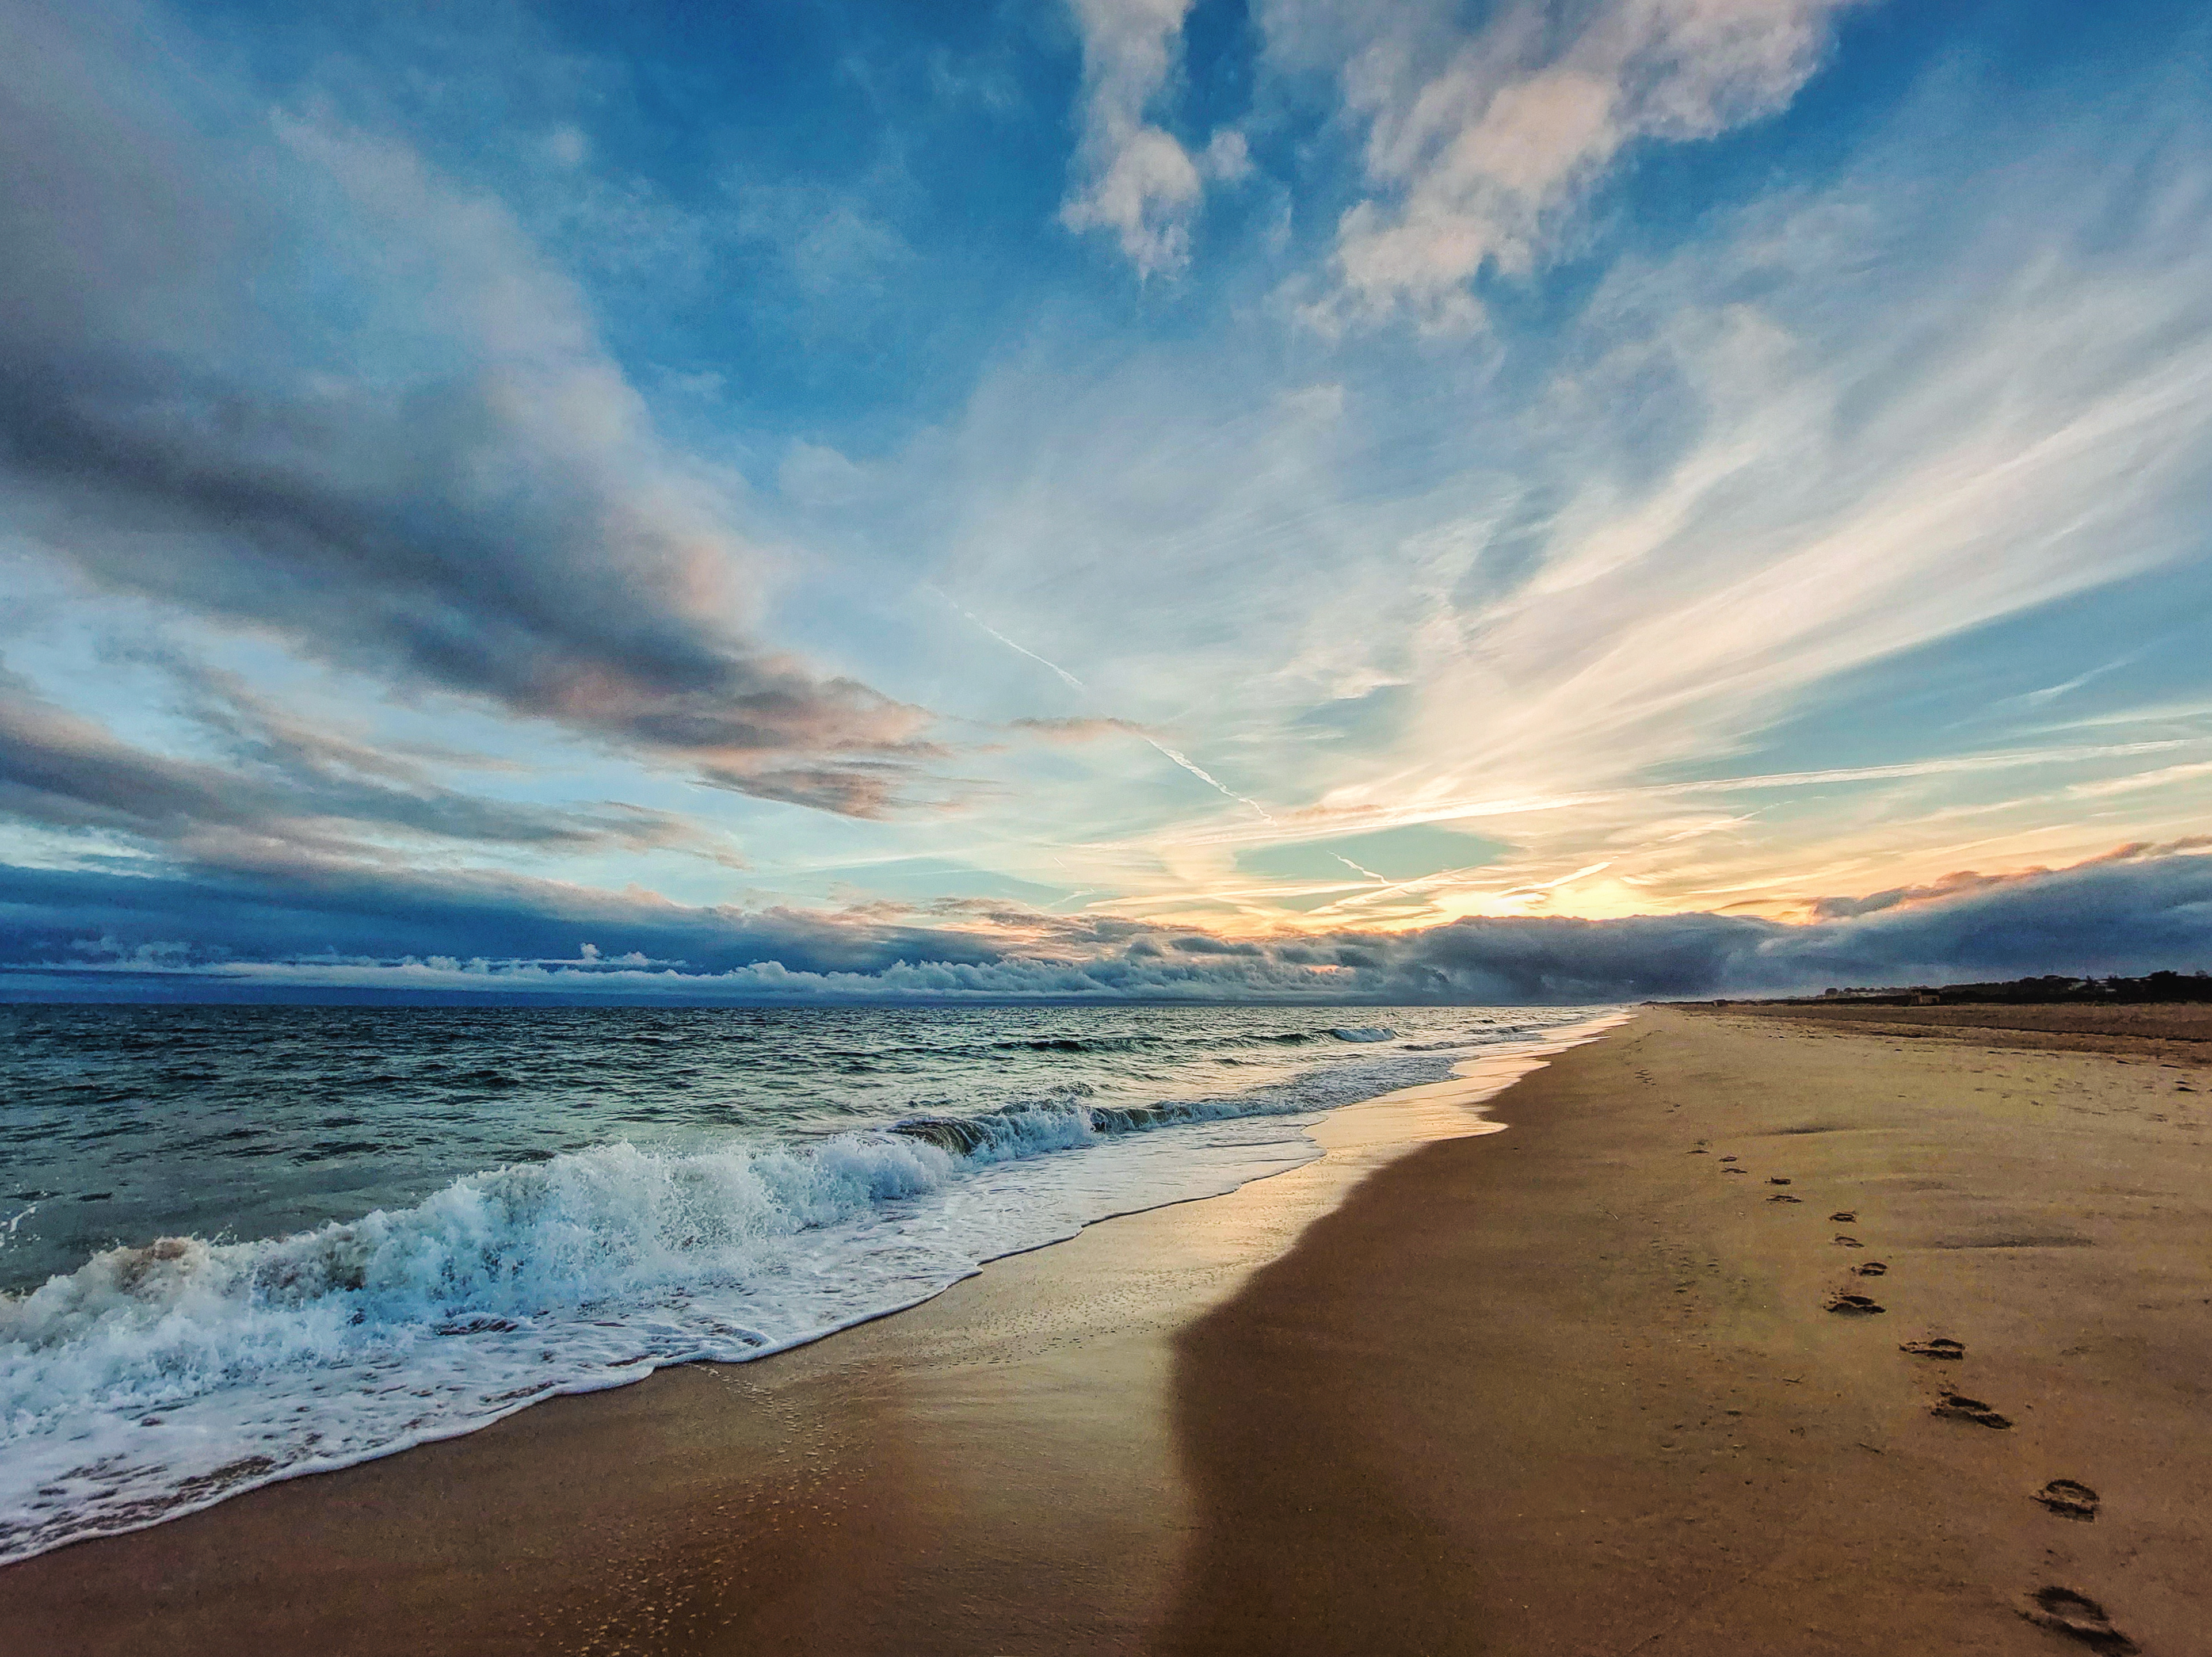
sea, beach, cloud, water, sky, atmosphere, natural landscape, afterglow, sunlight, coastal and oceanic landforms, dusk, landscape, cumulus, horizon, sunset, sunrise, tree, waterway, wind wave, calm, headland, sand, dawn, wind, meteorological phenomenon, reflection, tropics, evening, rock, wave, ocean, sound, wood, bay, coast, electric blue, winter, tide, vacation, art